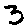
Label: 3